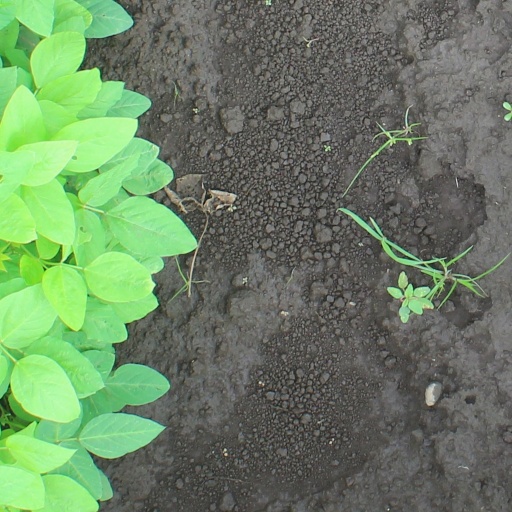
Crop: soybean